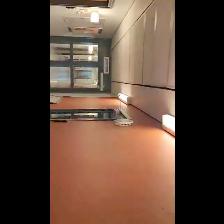
Label: NonHuman